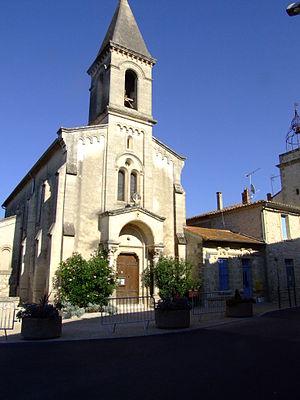
Salinelles est une commune française située dans le département du Gard, en région Occitanie.